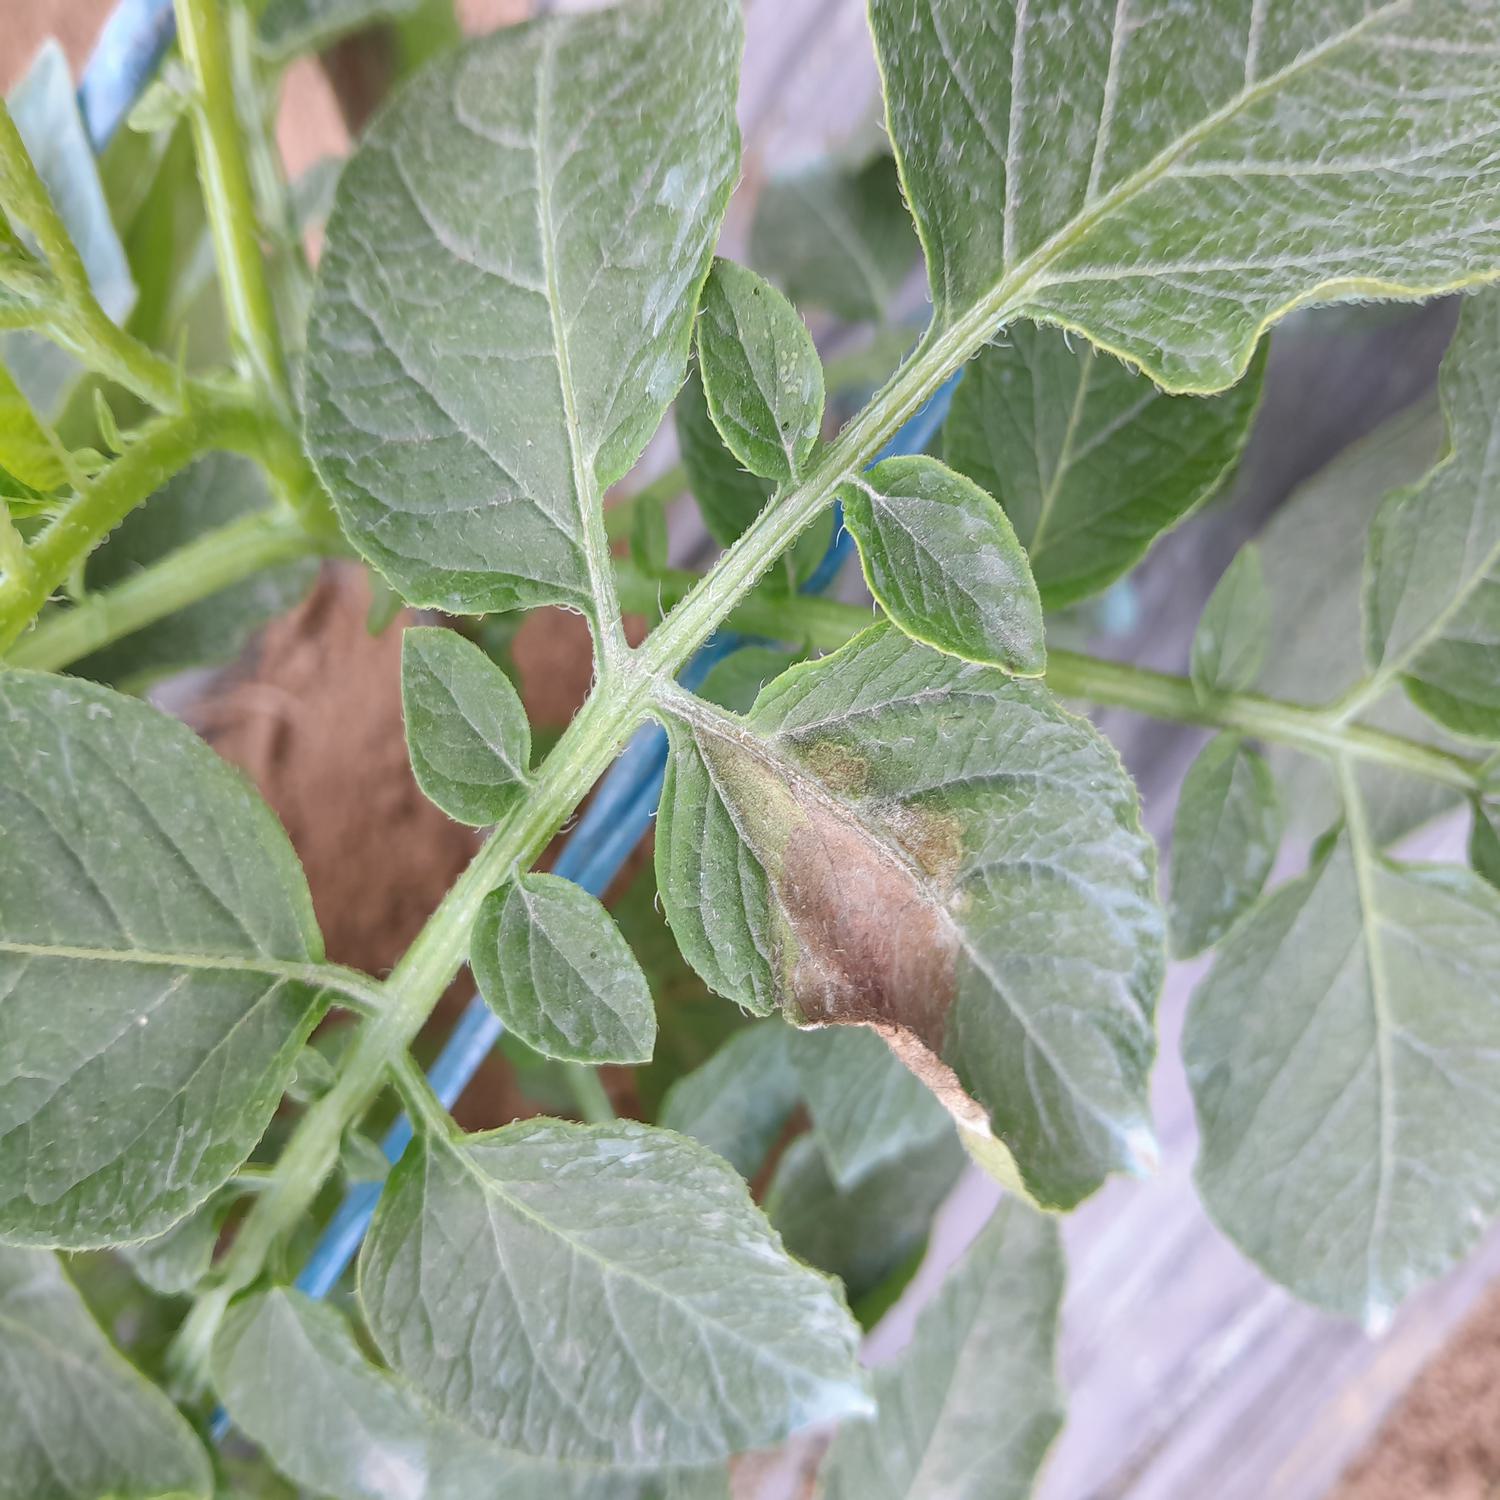
Label: Phytopthora